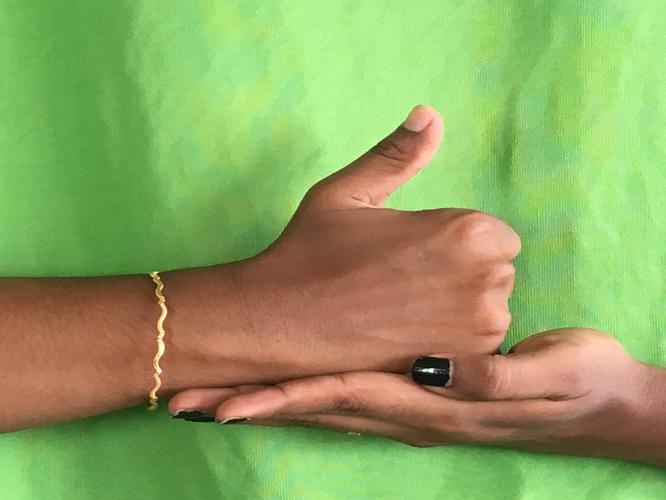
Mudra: Shivalinga
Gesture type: double_hand